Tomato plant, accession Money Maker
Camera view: horizontal (90 deg, fisheye); turntable rotation: 240 degrees
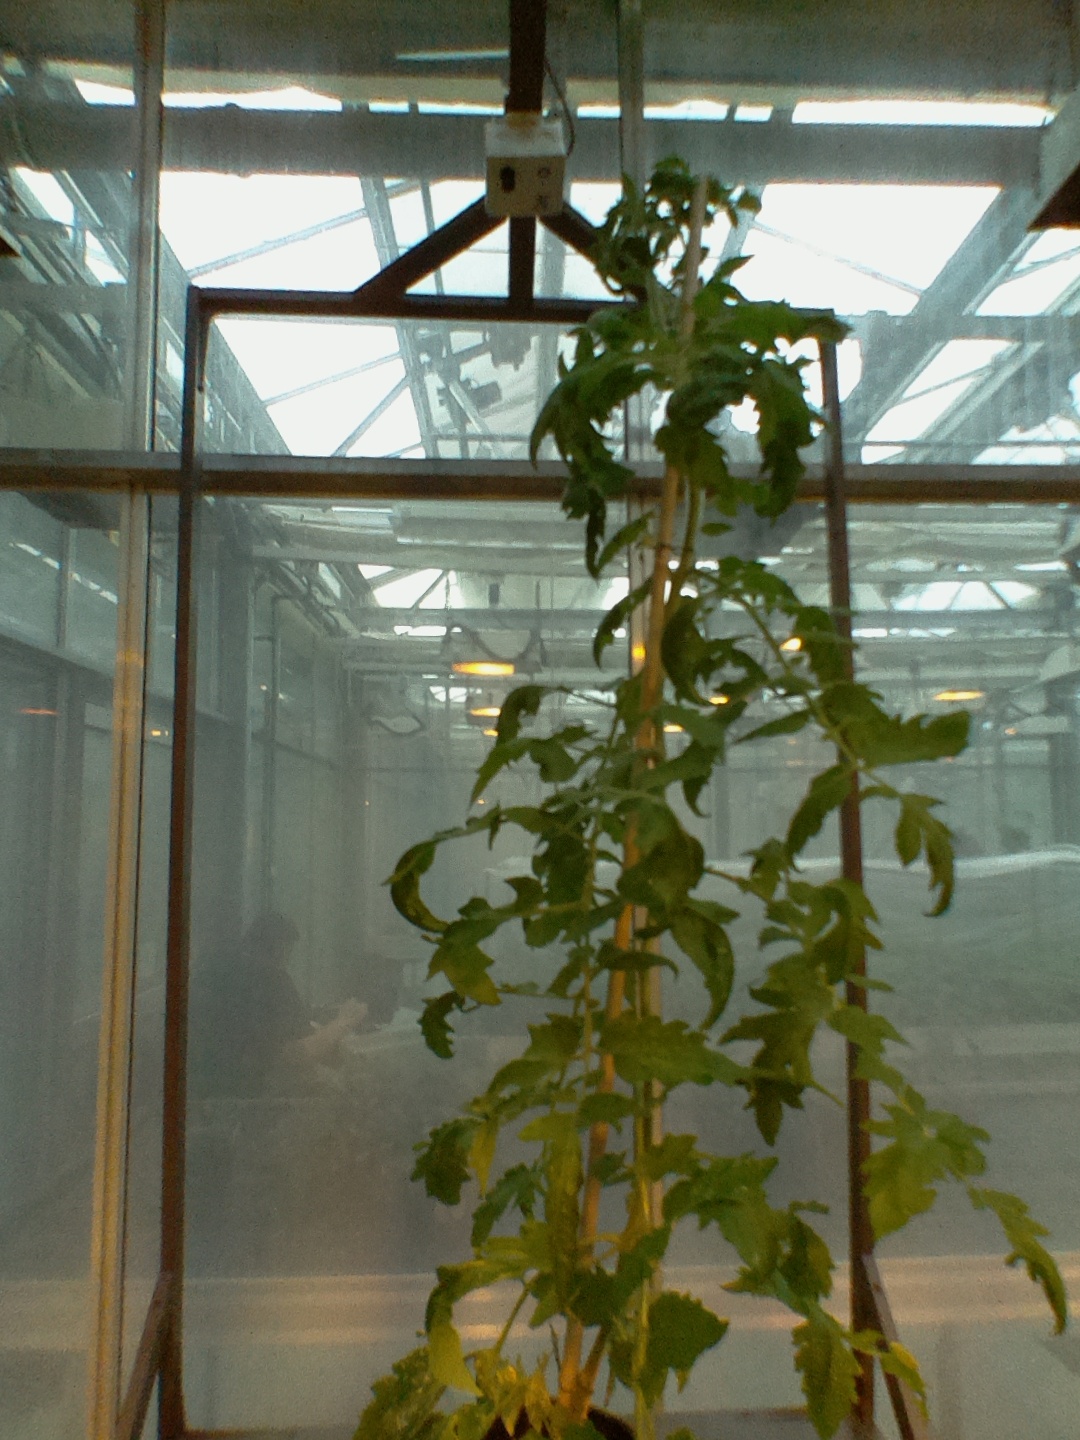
BBCH growth stage 60: First flowers open